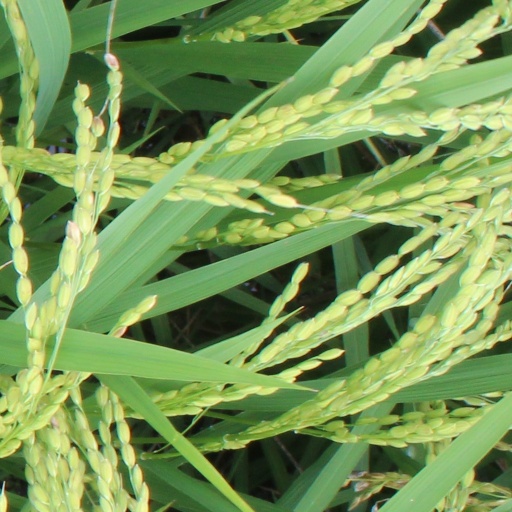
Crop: rice